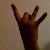
The image shows a hand gesture representing the number 8 in Indian Sign Language.